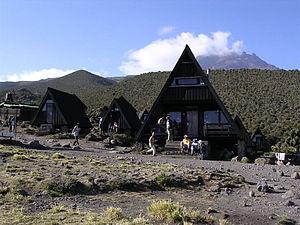
Le Kilimandjaro ou Kilimanjaro est une montagne située dans le Nord-Est de la Tanzanie et composée de trois volcans : le Shira à l'ouest, culminant à 3 962 mètres d'altitude, le Mawenzi à l'est, s'élevant à 5 149 mètres d'altitude, et le Kibo, le plus récent géologiquement, situé entre les deux autres et dont le pic Uhuru à 5 891,8 mètres d'altitude constitue le point culminant de l'Afrique. Outre cette caractéristique, le Kilimandjaro est connu pour sa calotte glaciaire sommitale en phase de retrait accéléré depuis le début du XXᵉ siècle et qui devrait disparaître totalement d'ici 2030 à 2050. La baisse des précipitations neigeuses qui en est responsable est souvent attribuée au réchauffement climatique mais la déforestation est également un facteur majeur. Ainsi, malgré la création du parc national en 1973 et alors même qu'elle joue un rôle essentiel dans la régulation bioclimatique du cycle de l'eau, la ceinture forestière continue à se resserrer.